Attack on the twentieth convoy

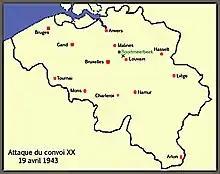
The site of the attack on the convoy within Belgium

On 22 April 1943, the train arrived at Auschwitz. During the selection, only 521 ID numbers (276 men and 245 women) were assigned as slave laborers, and only 150 of the 521 ultimately survived the war. The remaining 874 non-selected people were immediately murdered in the gas chambers of Auschwitz II-Birkenau. It is believed that, as a result of the escape, an unusually large proportion of the prisoners from the convoy were killed on arrival. As many as 70 percent of the female prisoners were killed immediately in the gas chambers, while the rest were assigned for medical experimentation.